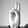
ASL letter: U